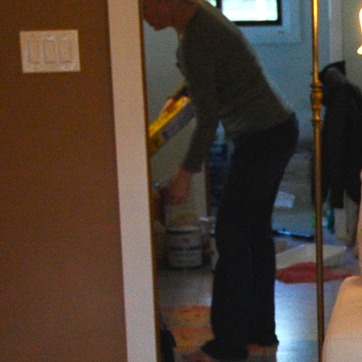
Material: skin